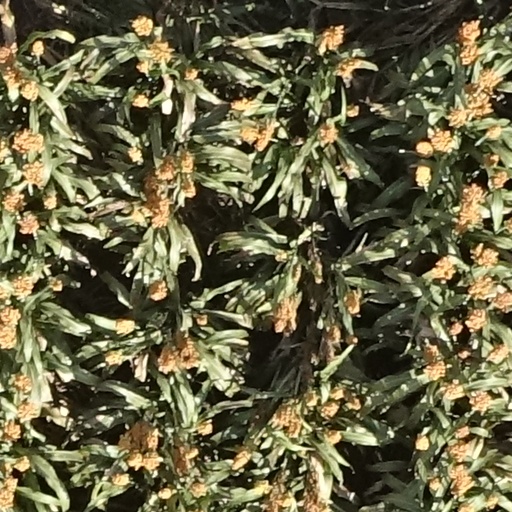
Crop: sorghum